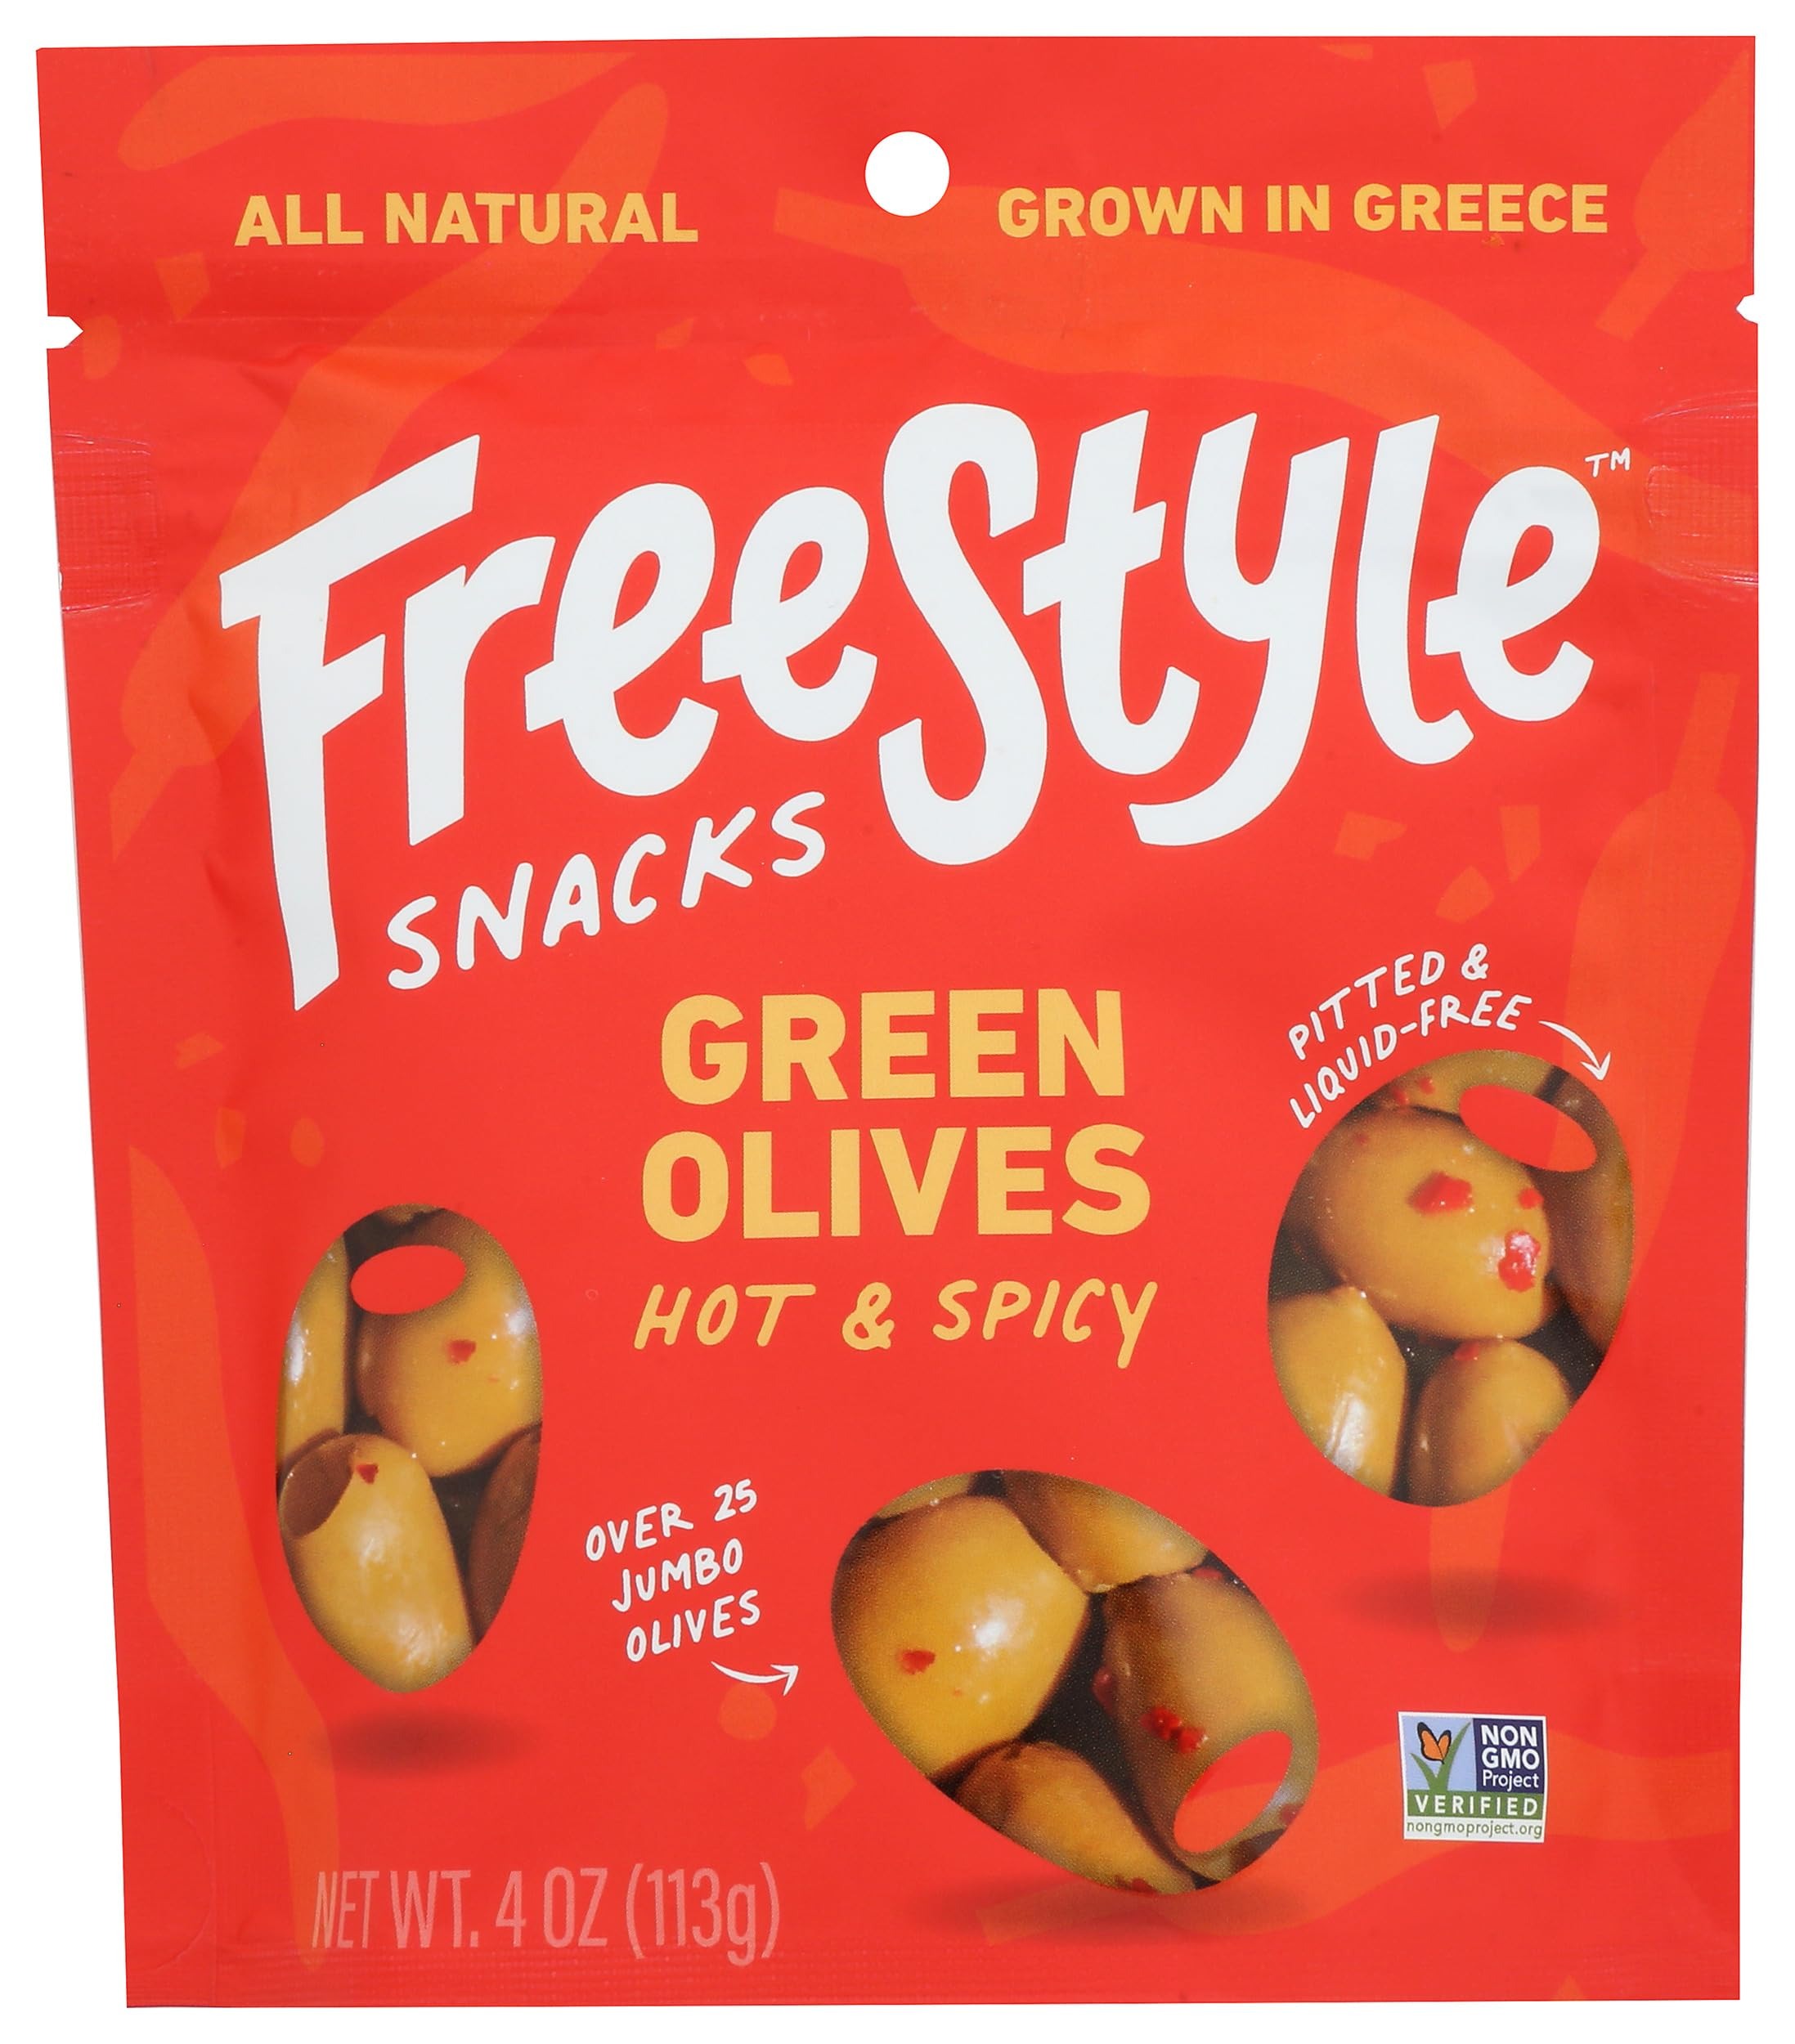
Item Name: Freestyle Snacks Olives Green Hot Spicy 4 OZ
Bullet Point 1: No hydrogenated fats or high fructose corn syrup allowed in any food
Bullet Point 2: No bleached or bromated flour
Value: 4.0
Unit: Ounce

Price: 5.49